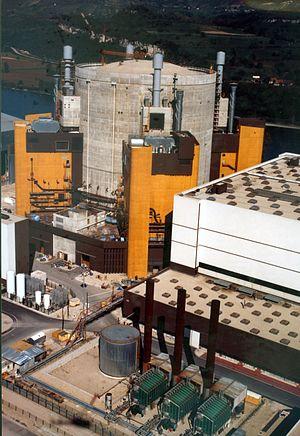
L'histoire du programme nucléaire civil de la France relate le cheminement qui a conduit la France à devenir le deuxième pays producteur d'électricité nucléaire dans le monde, tant par le nombre de réacteurs en activité que par la puissance installée et la quantité d'énergie électrique produite. Depuis les années 1990, les trois quarts de l’électricité française sont d’origine nucléaire ; en 2018 cette part est de 71,7 %.